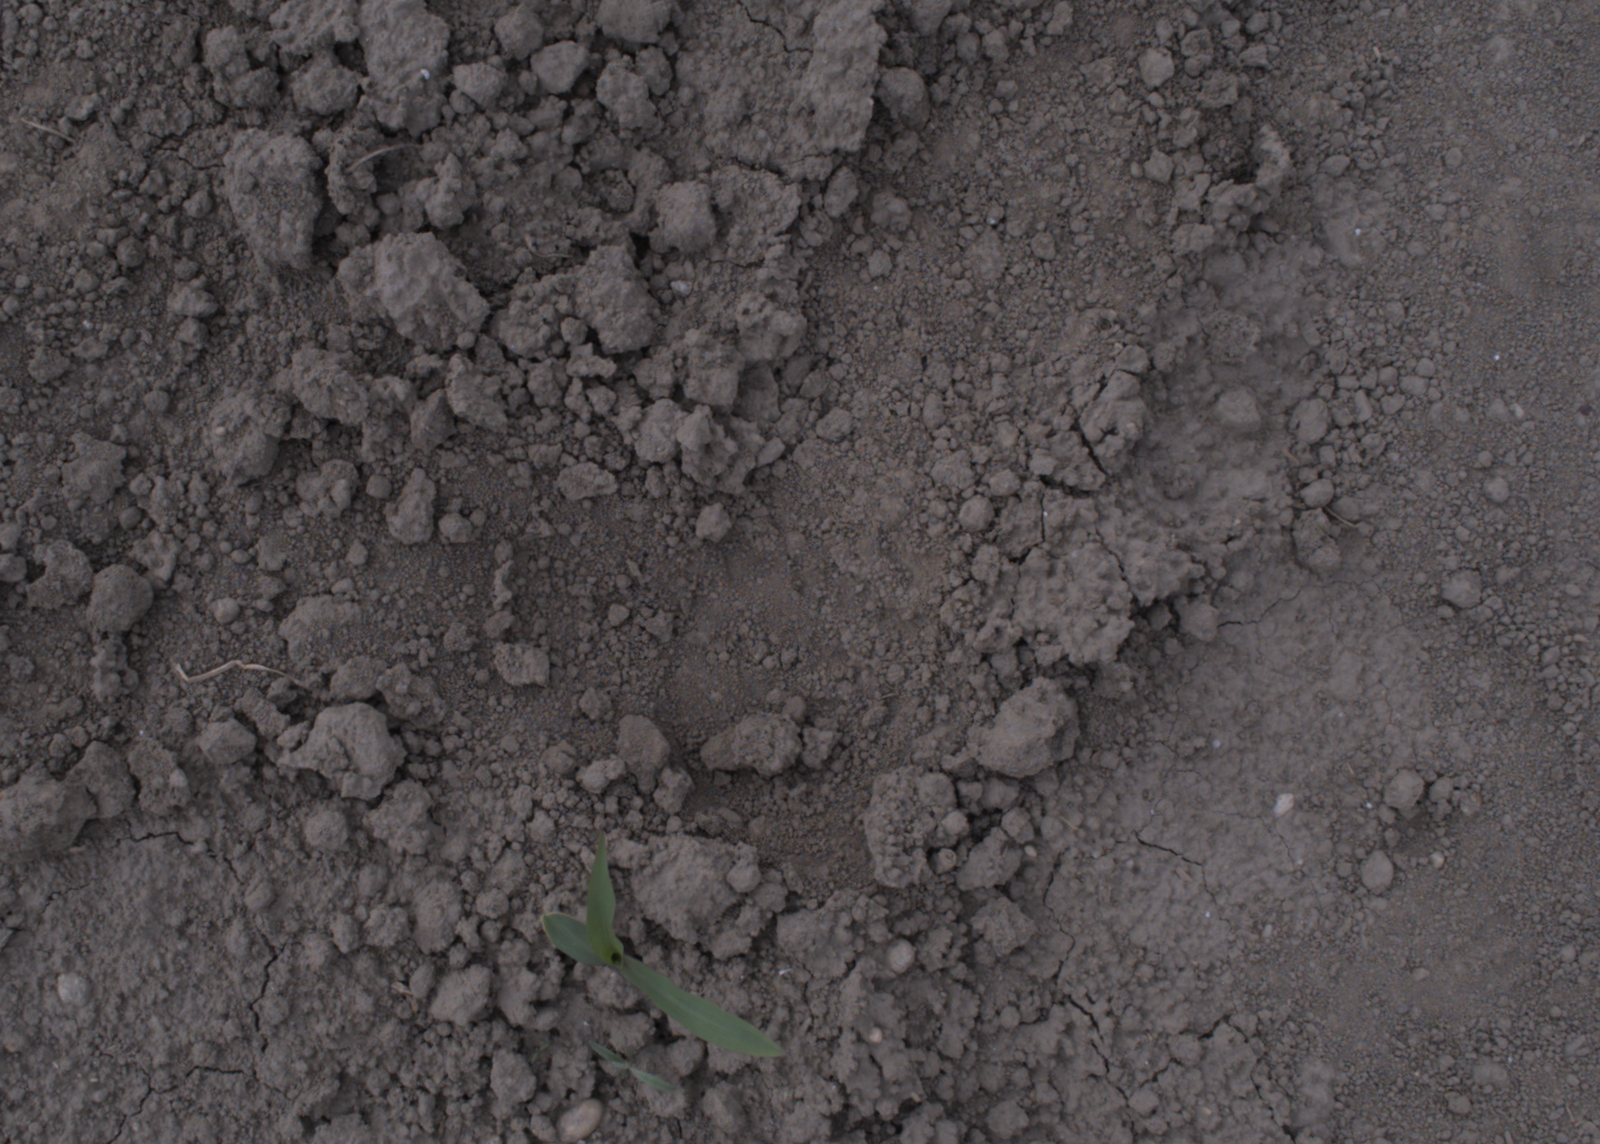
Capture date: 17.08.2020 12:06:00
Weather: cloudy
Wind: light
Seeding date: 21.07.2020
Plant canopy height (mm): 910